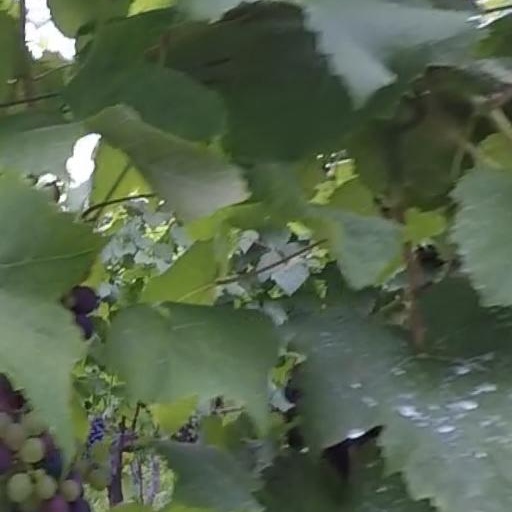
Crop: grape